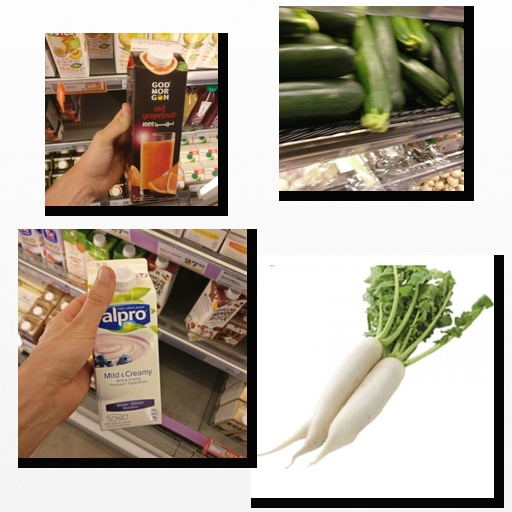
Food items: zucchini, red_grapefruit_juice, radish, blueberry_soy_yogurt